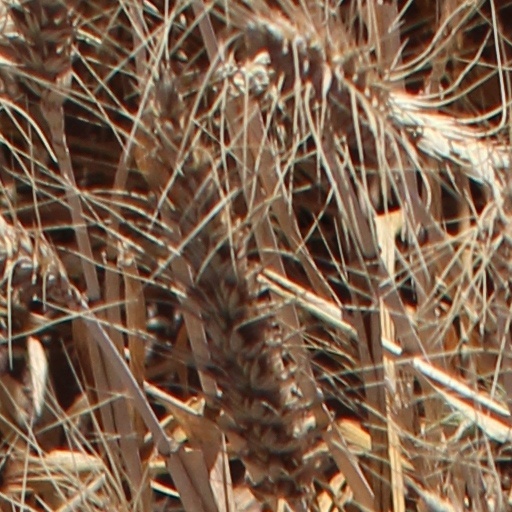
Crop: wheat